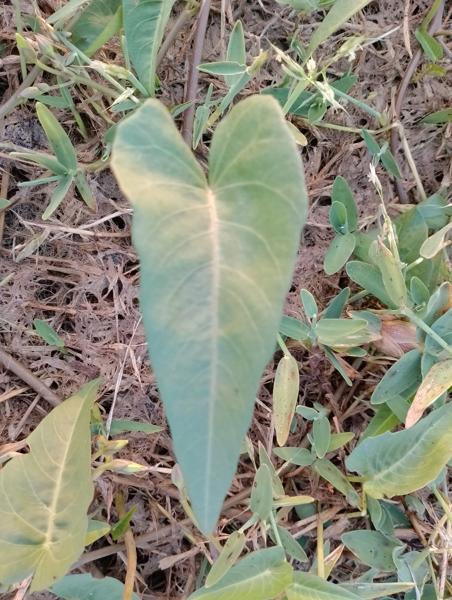
Weed species: Ipomoea aquatic